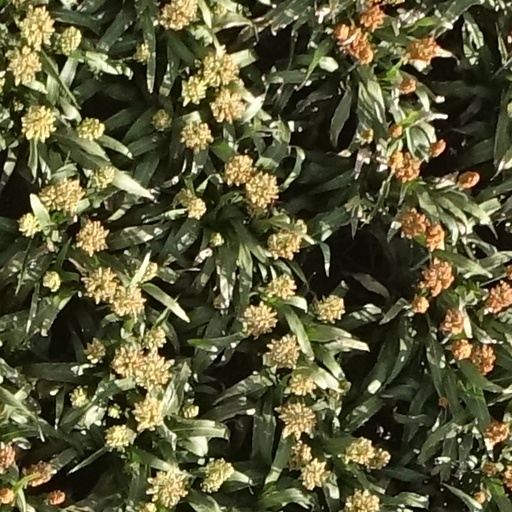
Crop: sorghum